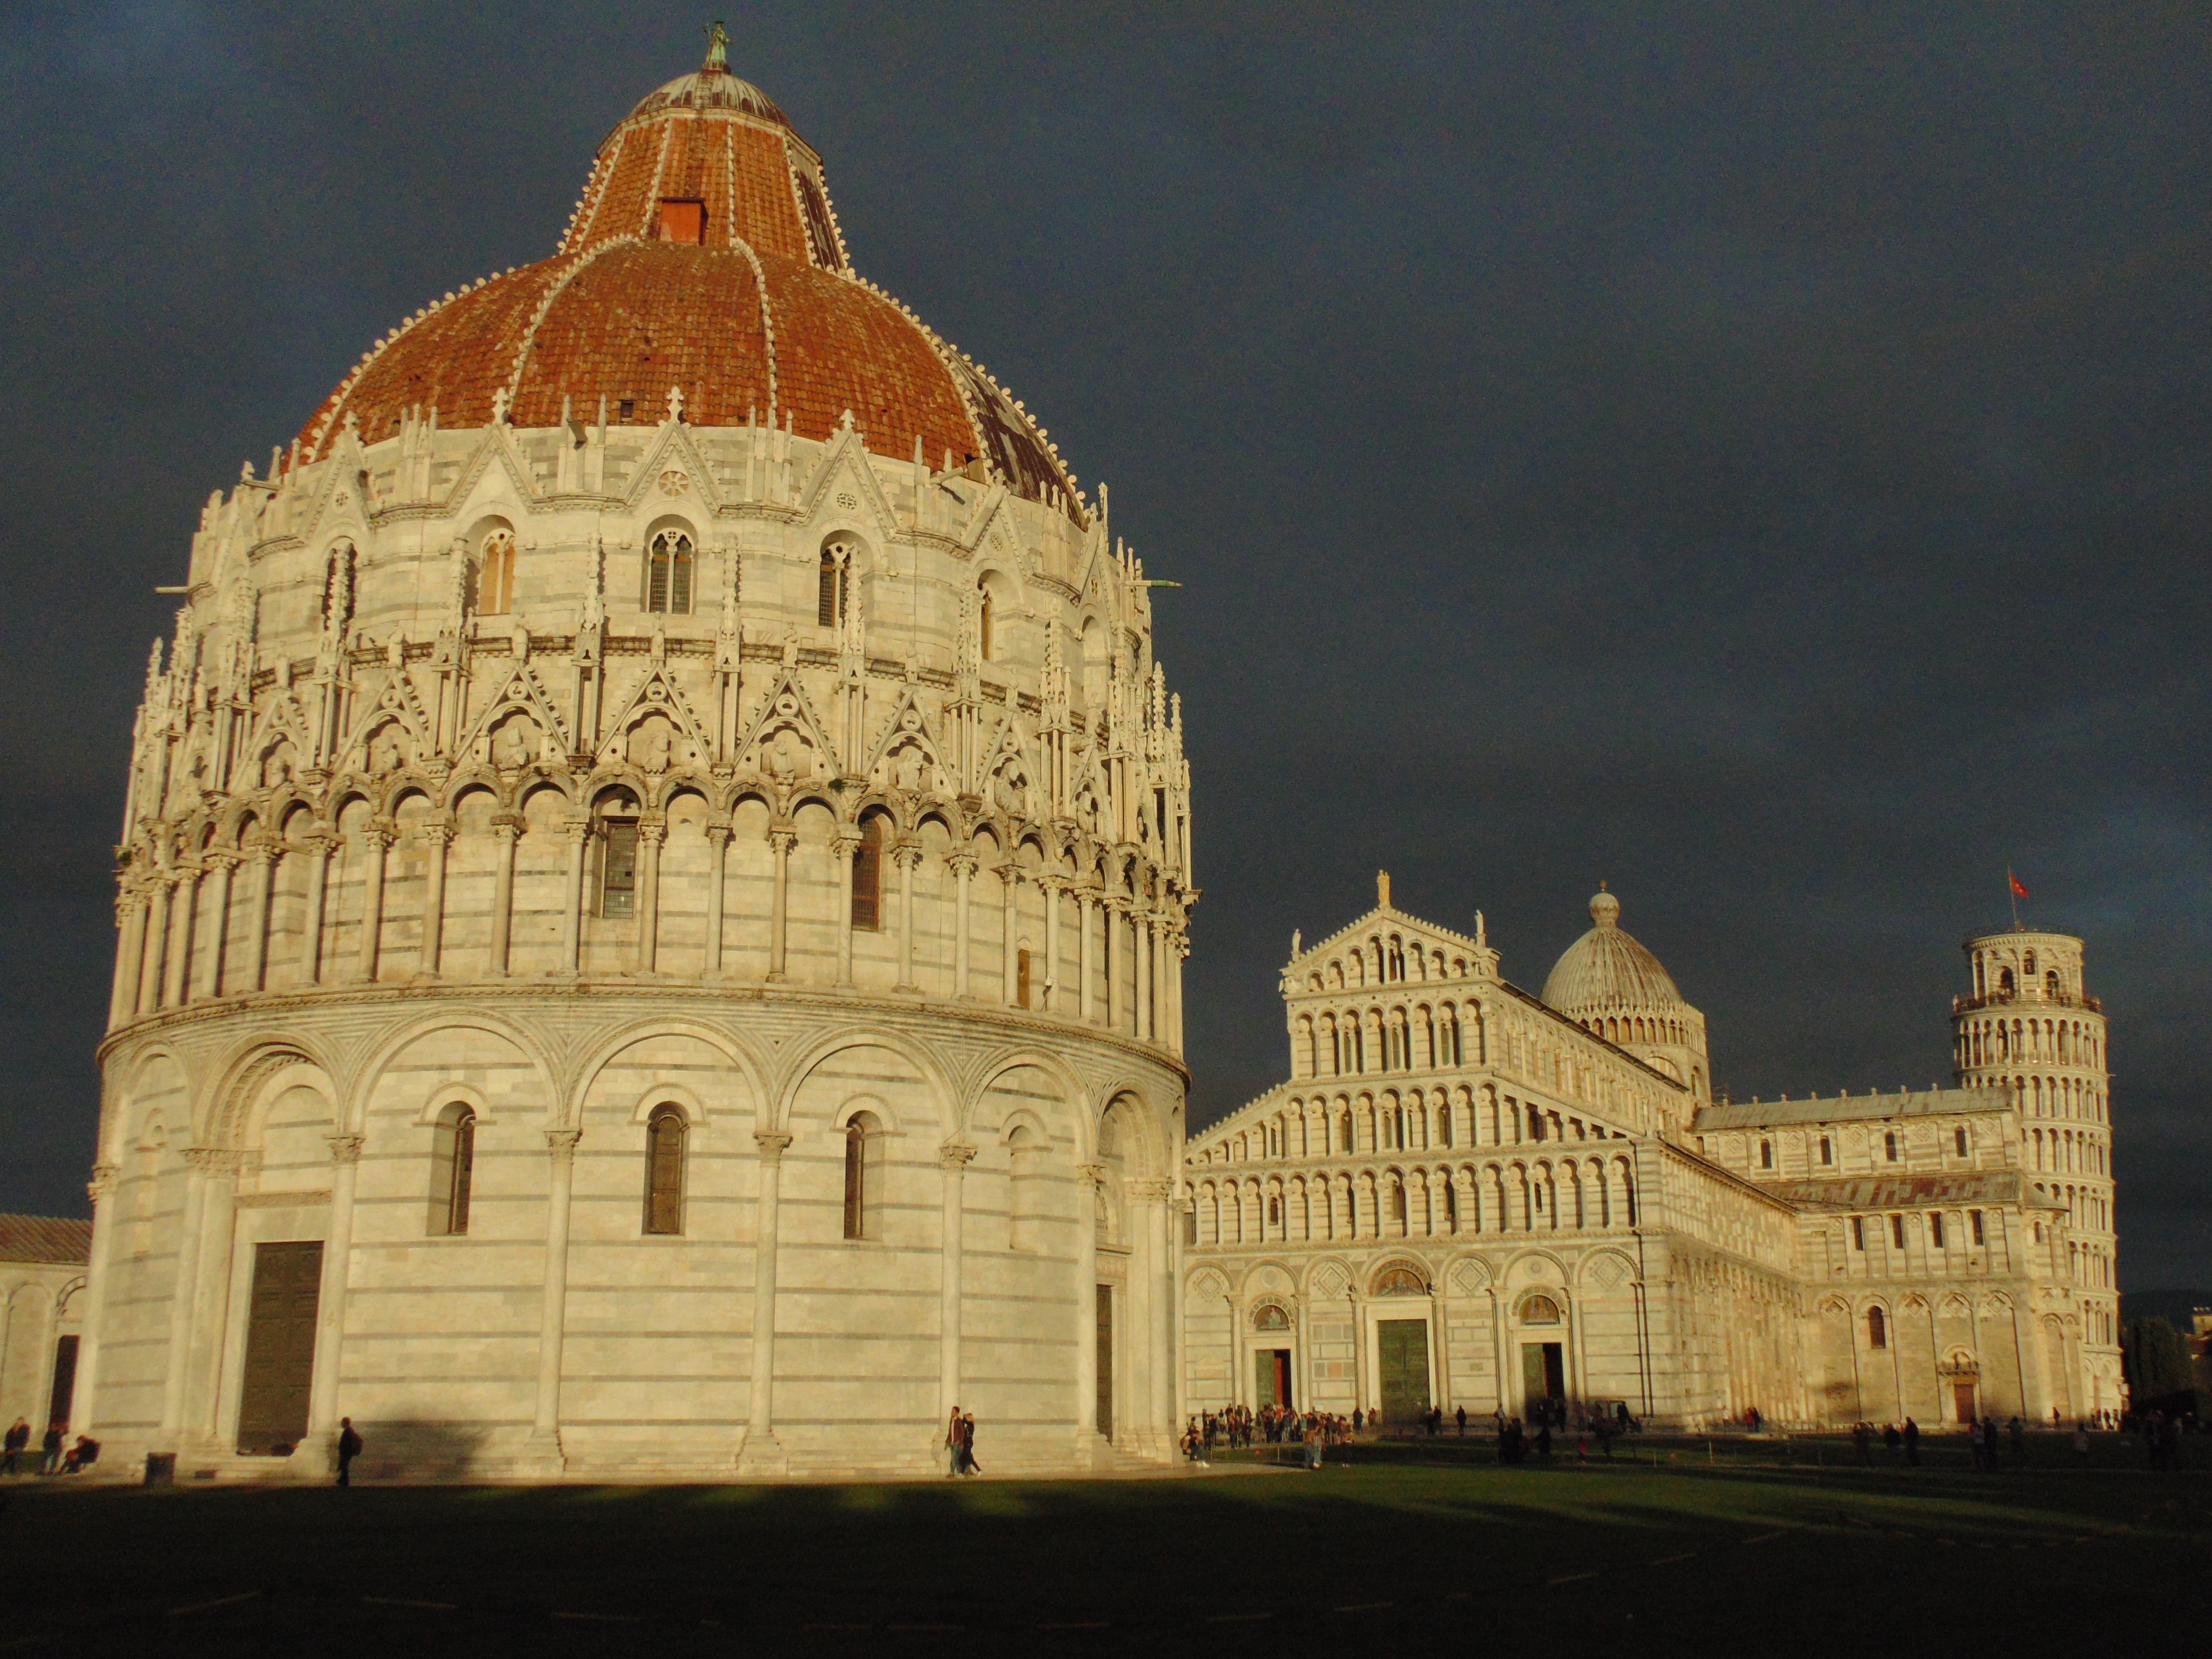
sky, night, building, palace, monument, color, landmark, italy, tuscany, cathedral, tourism, gothic, place of worship, blue sky, baptistery, miracles, art, temple, pisa, torre, culture, works, piazza, dome, duomo, middle ages, monuments, medieval tower, historic site, prospect tower, ancient history, piazza dei miracoli, byzantine architecture